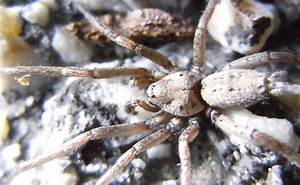
Label: ragno